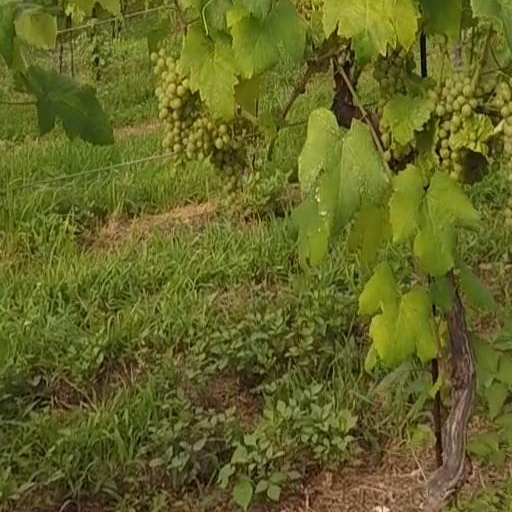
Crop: grape